Mason Alexander Park

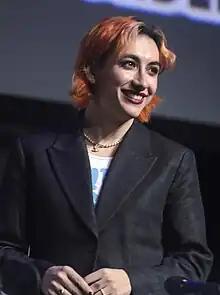
Park at the 2023 WonderCon

Mason Alexander Park (born July 12, 1995) is an American actor. They began their career in regional theatre, winning a Helen Hayes Award. Park has since appeared on stage in London's West End. On television, Park is known for their roles in the Netflix adaptations of the anime "Cowboy Bebop" (2021) and comic "The Sandman" (2022–2025), and the "Quantum Leap" (2022–2024) revival on NBC. Their films include "National Anthem" (2023).